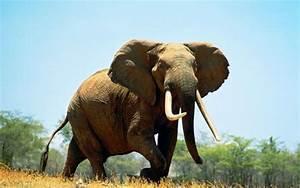
elephant